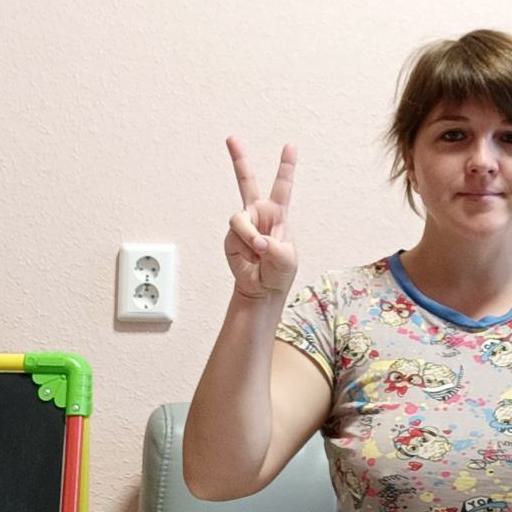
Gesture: peace